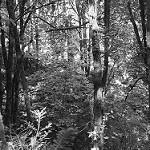
Label: B & W